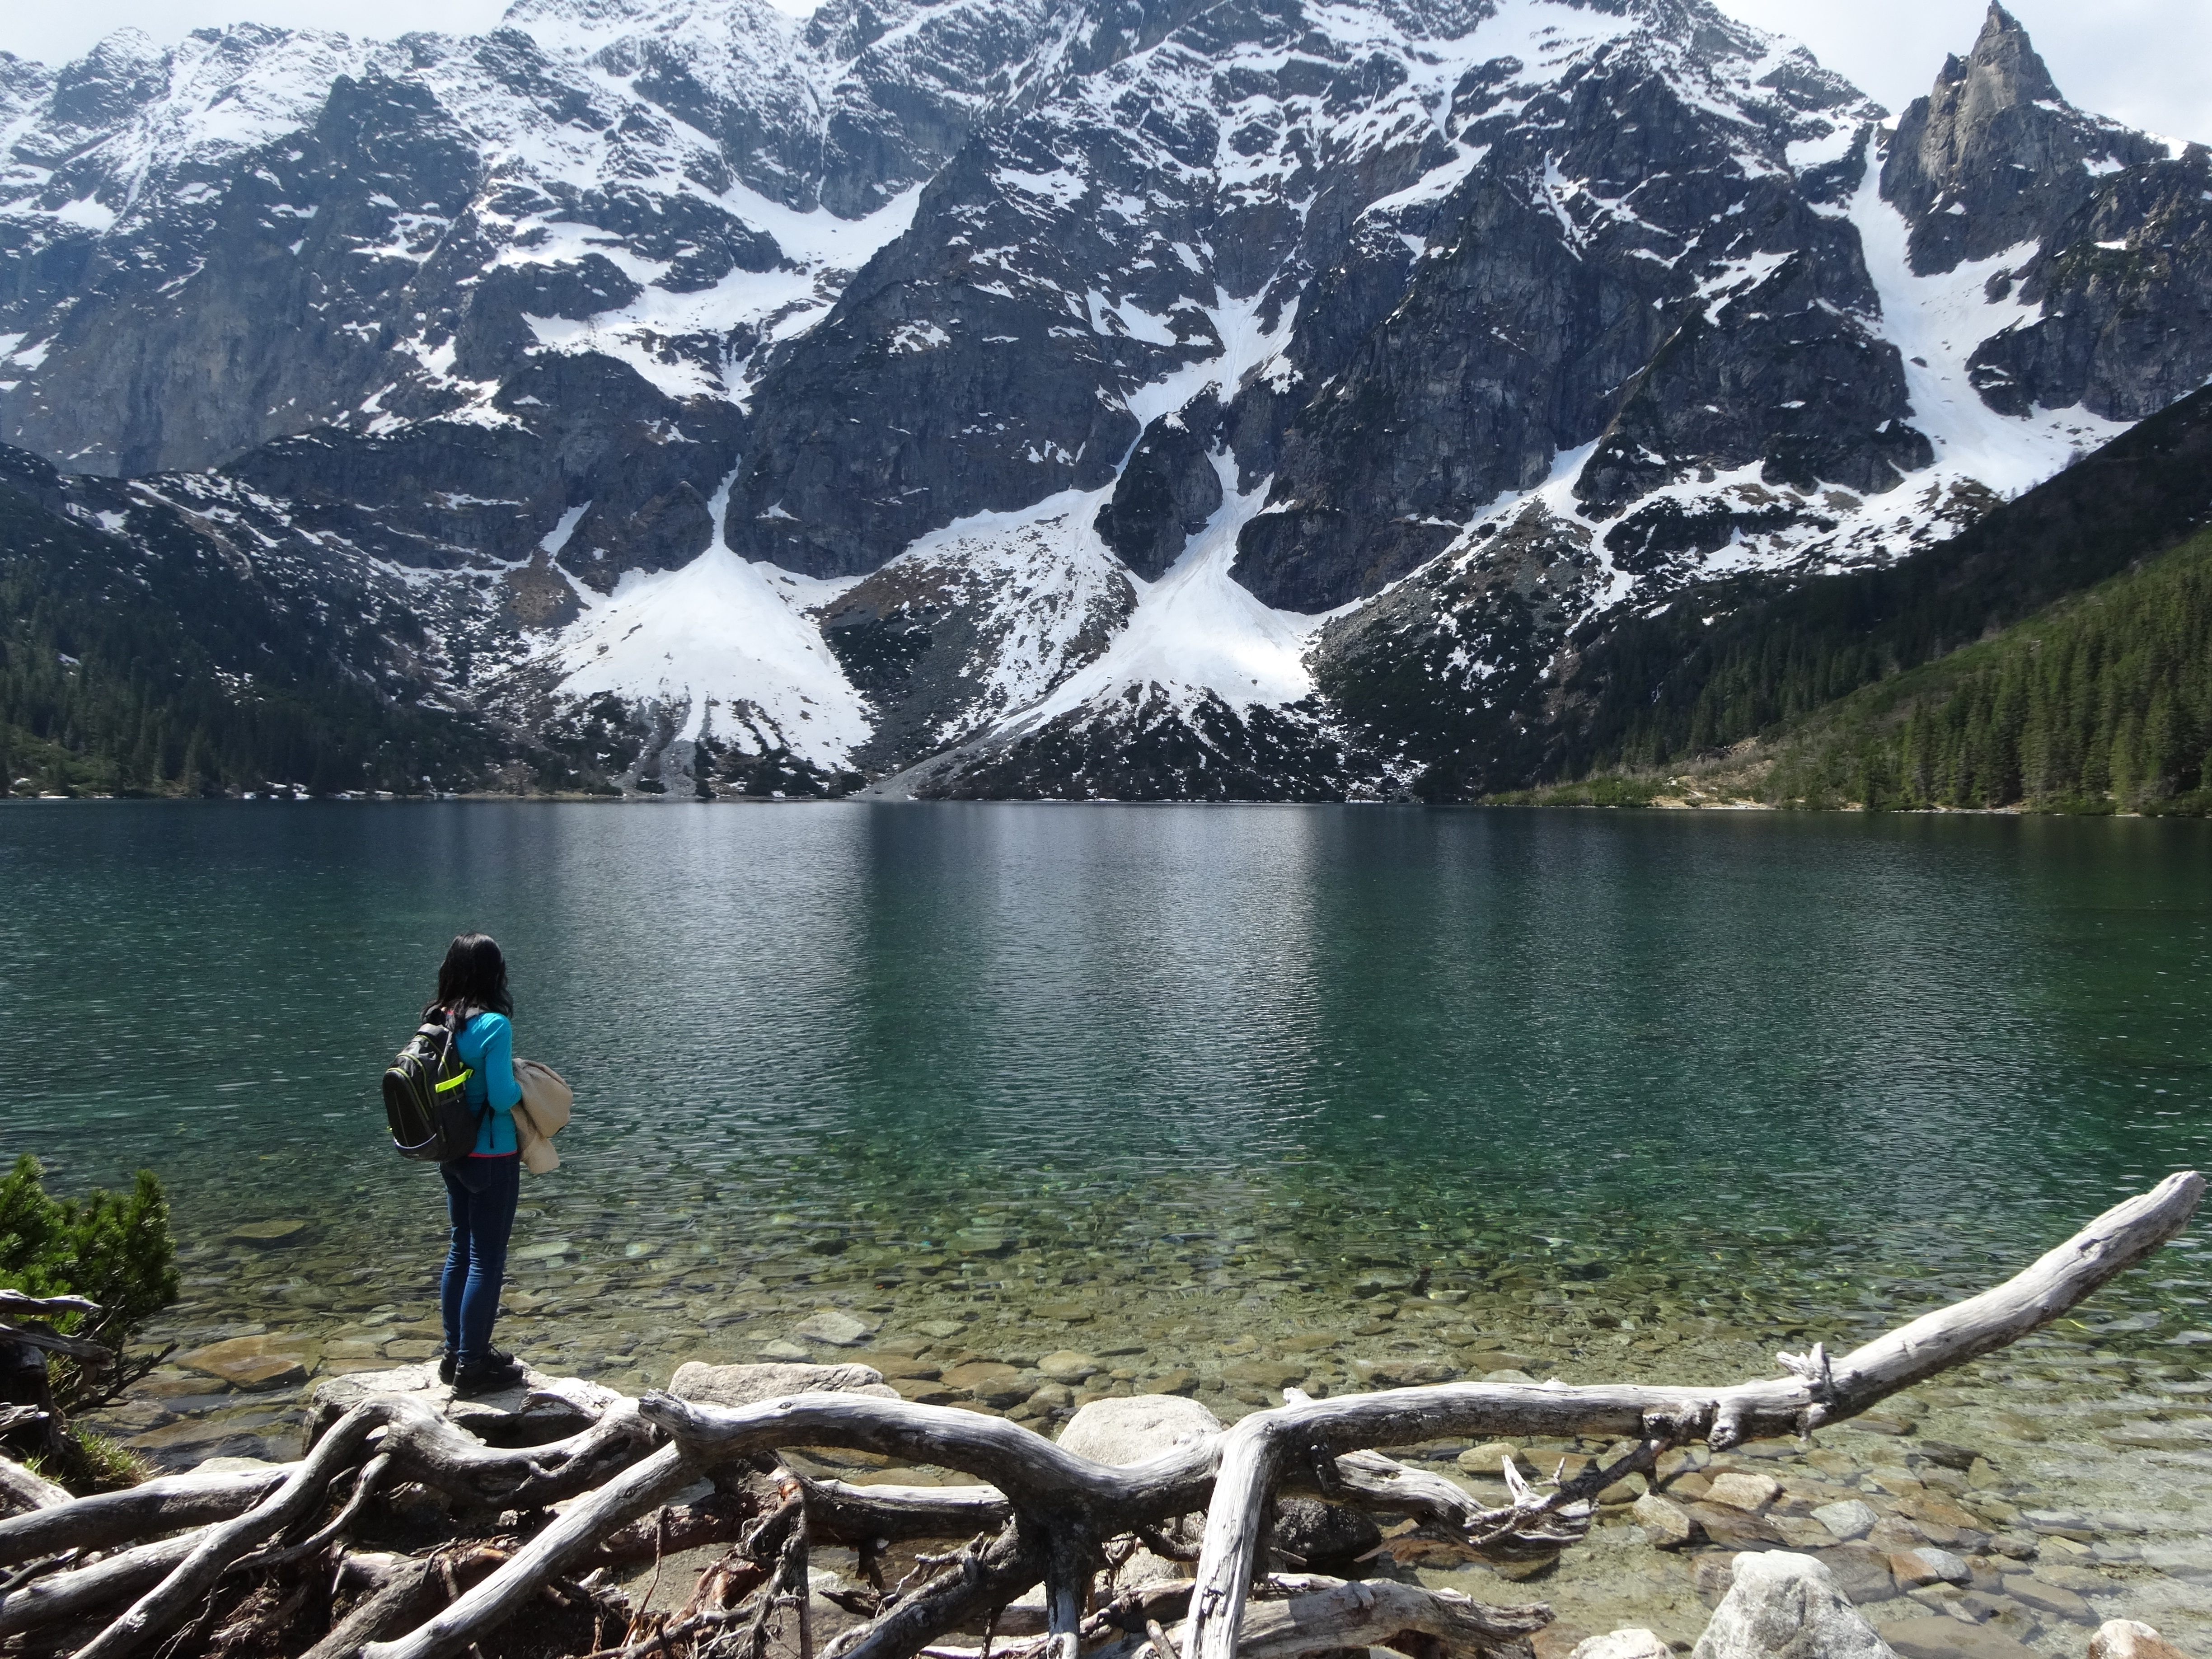
landscape, nature, wilderness, mountain, lake, mountain range, glacier, fjord, tour, mountains, alps, loch, the national park, water feature, tatry, moraine, hiking trails, landform, the high tatras, morskie oko, mountainous landforms, glacial landform